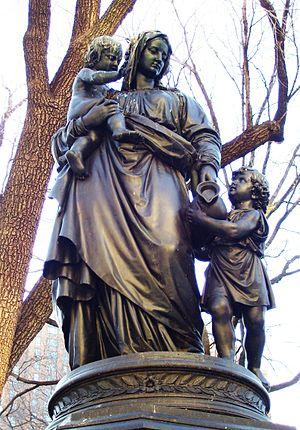
Adolf Donndorf à partir de 1910 von Donndorf, né le 16 février 1835 à Weimar et mort le 20 décembre 1916 à Stuttgart, est un sculpteur allemand, auteur de nombreux monuments de personnalités.
Union Square est une place de la ville de New York, dans l'arrondissement de Manhattan. La place est bordée par Broadway et Park Avenue et située au niveau de la 14ᵉ rue à la limite ouest des quartiers de Gramercy et de l'East Village, et est de ceux de Greenwich Village et Chelsea. Il a donné son nom au quartier alentour.